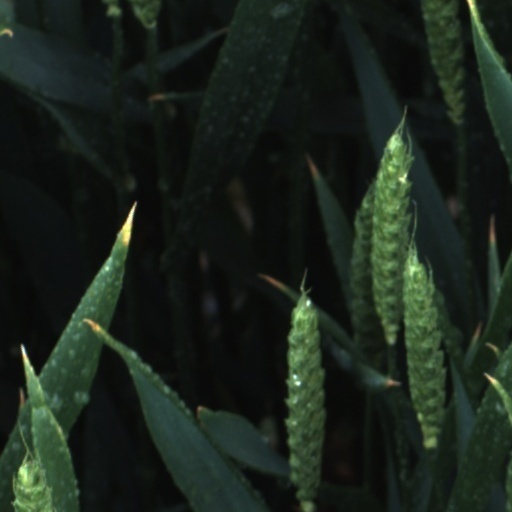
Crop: wheat